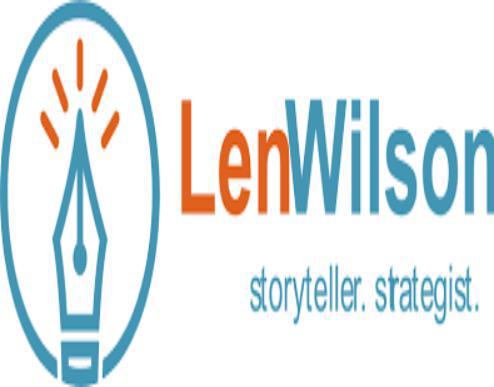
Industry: Sports